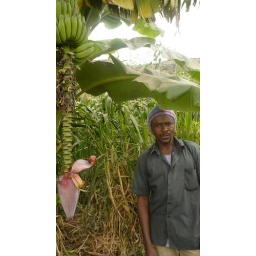
man shade under bananas tree